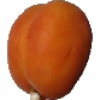
Label: Apricot 1